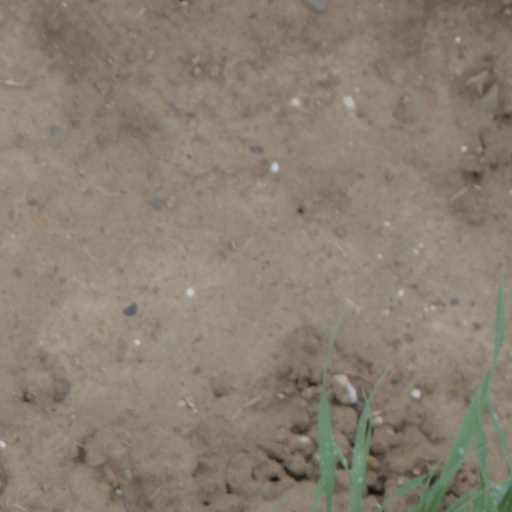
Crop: wheat